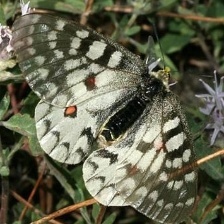
Species: CLODIUS PARNASSIAN